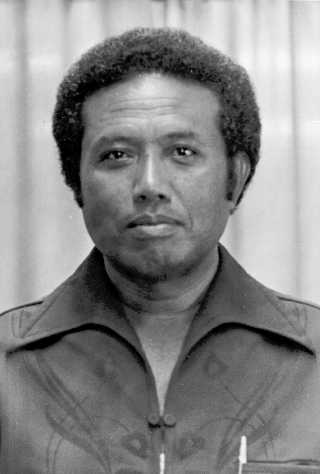
ฮารูโอะ เรเมลีก

| name = ฮารูโอะ เรเมลีก
| image = Haruo Ignacio Remeliik.jpg
| caption = ถ่ายเมื่อ ค.ศ. 1976
| office = ประธานาธิบดีปาเลาคนที่ 1
| term_start = 2 มีนาคม ค.ศ. 1981
| term_end = 30 มิถุนยา ค.ศ. 1985
| vicepresident = อัลฟอนโซ โอยเตรง
| successor = โทมัส เรเมเงเซา ซีเนียร์ (รักษาการ)
| birth_name = ฮารูโอะ อิกนาชีโอ เรเมลีก
| birth_place = เปเลลิว, แปซิฟิกใต้ในอาณัติ (ปัจจุบัน ปาเลา)
| death_place = คอร์รอ, ปาเลา
ฮารูโอะ อิกนาชีโอ เรเมลีก (1 มิถุนายน ค.ศ. 1933 – 30 มิถุนายน ค.ศ. 1985) เป็นนักการเมืองจากปาเลา และเป็นประธานาธิบดีปาเลาคนแรก ระหว่างวันที่ 2 มีนาคม ค.ศ. 1981 จนกระทั่งถูกการลอบสังหาร|ลอบสังหารในวันที่ 30 มิถุนายน ค.ศ. 1985 โดยไม่ทราบตัวผู้ลอบสังหาร เขาถูกยิงระหว่างที่กำลังเดินทางกลับบ้าน No Arrests in Slaying Of Pacific Island Leader ศพของเขาได้รับการฝังที่รัฐบ้านเกิดของเขา (เปเลลิว) โดยเรเมลีกเป็นประชากรนิคมญี่ปุ่นในประเทศปาเลา|ปาเลาเชื้อสายญี่ปุ่น
==อ้างอิง==
หมวดหมู่:ประธานาธิบดีปาเลา
หมวดหมู่:นักการเมืองปาเลาเชื้อสายญี่ปุ่น
หมวดหมู่:หัวหน้ารัฐบาลที่ถูกลอบสังหาร
หมวดหมู่:ประมุขแห่งรัฐที่ถูกลอบสังหาร